Lie Kim Hok

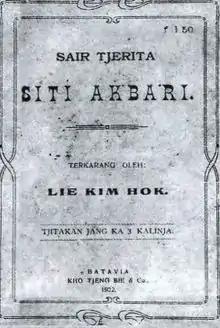
Cover of "Sair Tjerita Siti Akbari", Lie's first published "syair"

Following these deaths Lie was unable to support his wife. He therefore sold his school to Oey Kim Hoat and left his position at Zending Press to take a job as a land surveyor. In the next four years he held various jobs. In 1881 Oey Pek Nio gave birth again. She died soon afterwards and the baby was sent to live with her grandfather father in Gadog, a village to the southeast of Buitenzorg, to be raised. The child died in 1886. Lie published his first books in 1884. Two of these, "Kitab Edja" and "Sobat Anak-Anak", were published by Zending Press. The former was a study book to help students learn to write Malay, while the latter was a collection of stories for children that Aprinus Salam of Gadjah Mada University credits as the first work of popular literature in the Indies. The other two books were published by W. Bruining & Co., based in the colonial capital at Batavia (now Jakarta). One of these, "Malajoe Batawi", was a grammar of Malay intended to standardise the language's spelling. The other was the four-volume "syair" (a traditional Malay form of poetry) "Sair Tjerita Siti Akbari"; this book, dealing with a gender-disguised warrior who conquers the Sultanate of Hindustan to save her husband, became one of Lie's best-known works.